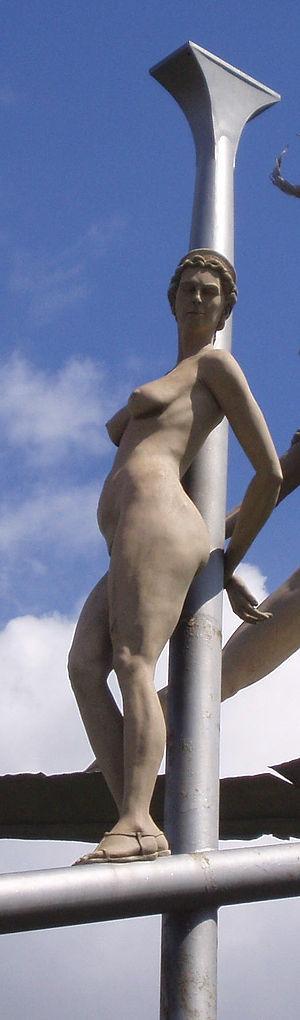
Susette Gontard, née Borkenstein, baptisée le 8 février 1769 à Hambourg, morte le 22 juin 1802 à Francfort-sur-le-Main, fut la muse et le grand amour du poète Friedrich Hölderlin, qui la célébra dans son Hypérion sous le nom de Diotima, nom de l'« inconnue de Mantinée » de Platon.